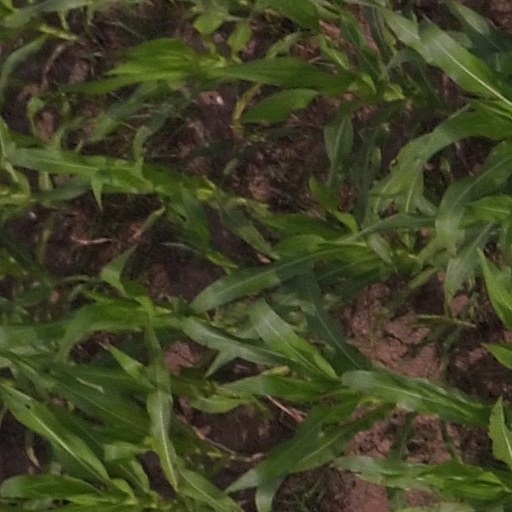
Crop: maize; corn